Niklas Andersen

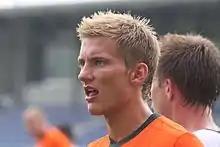
Andersen in 2009

Niklas Andersen (born 4 August 1988) is a German former professional footballer who played as a left-back. He is the son of Jørn Andersen.